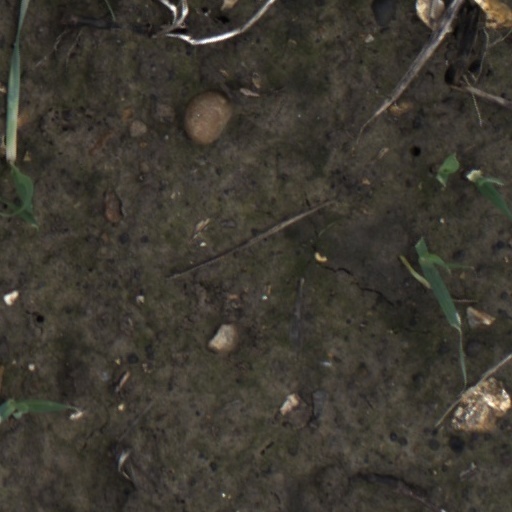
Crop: wheat